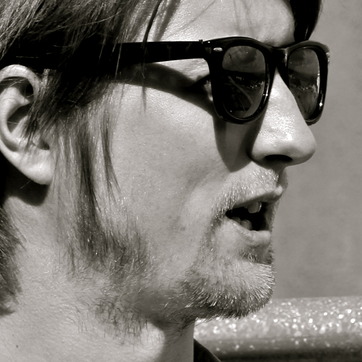
Material: skin